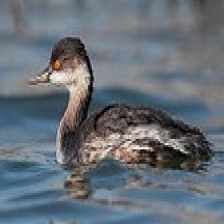
Species: BLACK-NECKED GREBE
Scientific name: PODICEPS NIGRICOLLIS